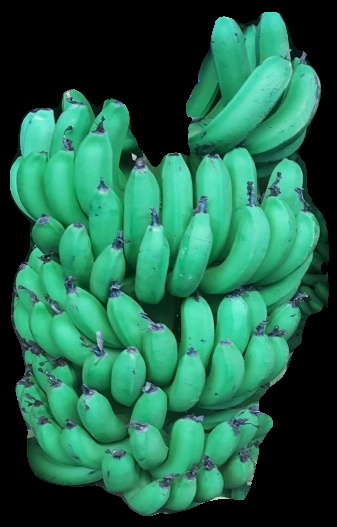
Variety: pachbale
Grade: grade1